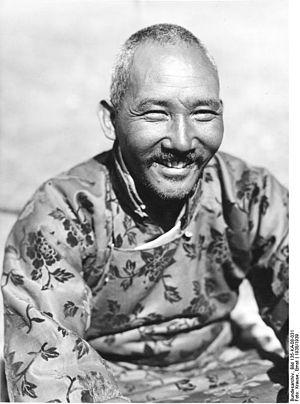
Les « quatre Tibétains de Rugby » sont, dans les années 1910, quatre jeunes Tibétains qui devaient être éduqués dans la public school de Rugby en Grande-Bretagne puis suivre une formation professionnelle dans un domaine scientifique ou technique particulier avant de rentrer au Tibet afin de constituer l'avant-garde des modernisateurs du pays. Lungshar, un conseiller du 13ᵉ dalaï-lama, avait été chargé d'accompagner, en 1913, ces quatre jeunes gens. Ayant appris beaucoup lui aussi lors de son séjour, il modernisa l'armée à son retour.